Zelda Williams

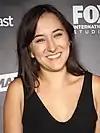
Williams in 2015

Zelda Rae Williams (born July 31, 1989) is an American actress and director. She is the daughter of actor Robin Williams and film producer Marsha Garces Williams. As a voice actress, she is best known for voicing Kuvira in the Nickelodeon series "The Legend of Korra".